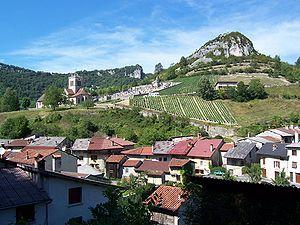
Cerdon dans l'Ain, France.
Le vignoble du Bugey est une zone viticole qui se situe dans le département de l'Ain. Entre le vignoble de Savoie et celui du Jura, il partage avec eux certaines caractéristiques climatiques et géologiques.
La gastronomie dans l'Ain présente les différentes spécialités culinaires de ses régions naturelles et historiques ainsi que ses fromages, ses vins et ses tables célèbres.
Les maquis de l'Ain et du Haut-Jura sont des groupes de résistants français et étrangers qui ont opéré et trouvé refuge dans les montagnes et forêts du Bugey et du Haut-Jura durant la Seconde Guerre mondiale.
Cerdon est une commune française, située dans le département de l'Ain en région Auvergne-Rhône-Alpes.
Le cerdon, ou plus précisément bugey-cerdon, est un vin mousseux rosé français produit dans le Bugey sur dix communes autour de Cerdon, dans le département de l'Ain.